Cucurbitacin

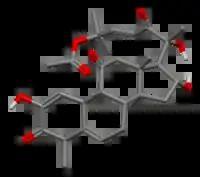
3D structure of cucurbitacin E as found in the crystal structure

Cucurbitacins are a class of biochemical compounds that some plants – notably members of the pumpkin and gourd family, Cucurbitaceae – produce and which function as a defense against herbivores. Cucurbitacins and their derivatives have also been found in many other plant families (including Brassicaceae, Scrophulariaceae, Begoniaceae, Elaeocarpaceae, Datiscaceae, Desfontainiaceae, Polemoniaceae, Primulaceae, Rubiaceae, Sterculiaceae, Rosaceae, and Thymelaeaceae), in some mushrooms (including "Russula" and "Hebeloma") and even in some marine mollusks.